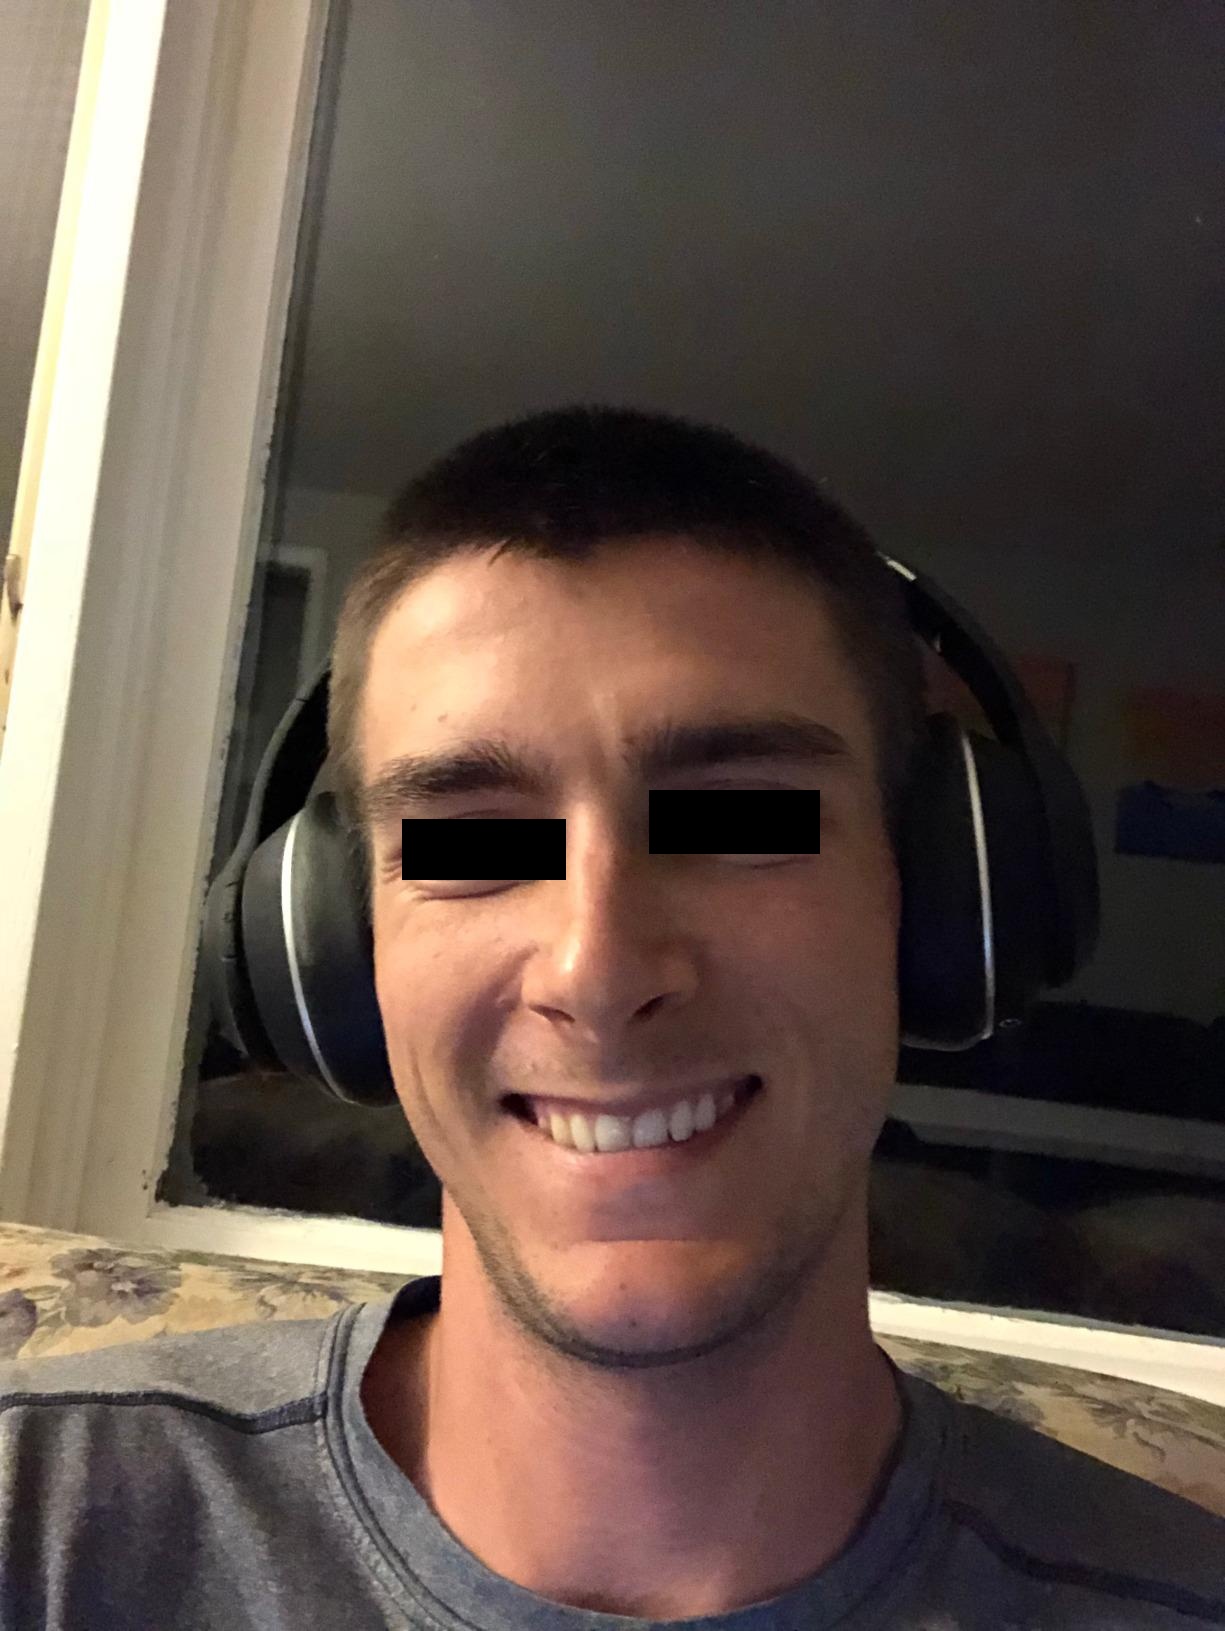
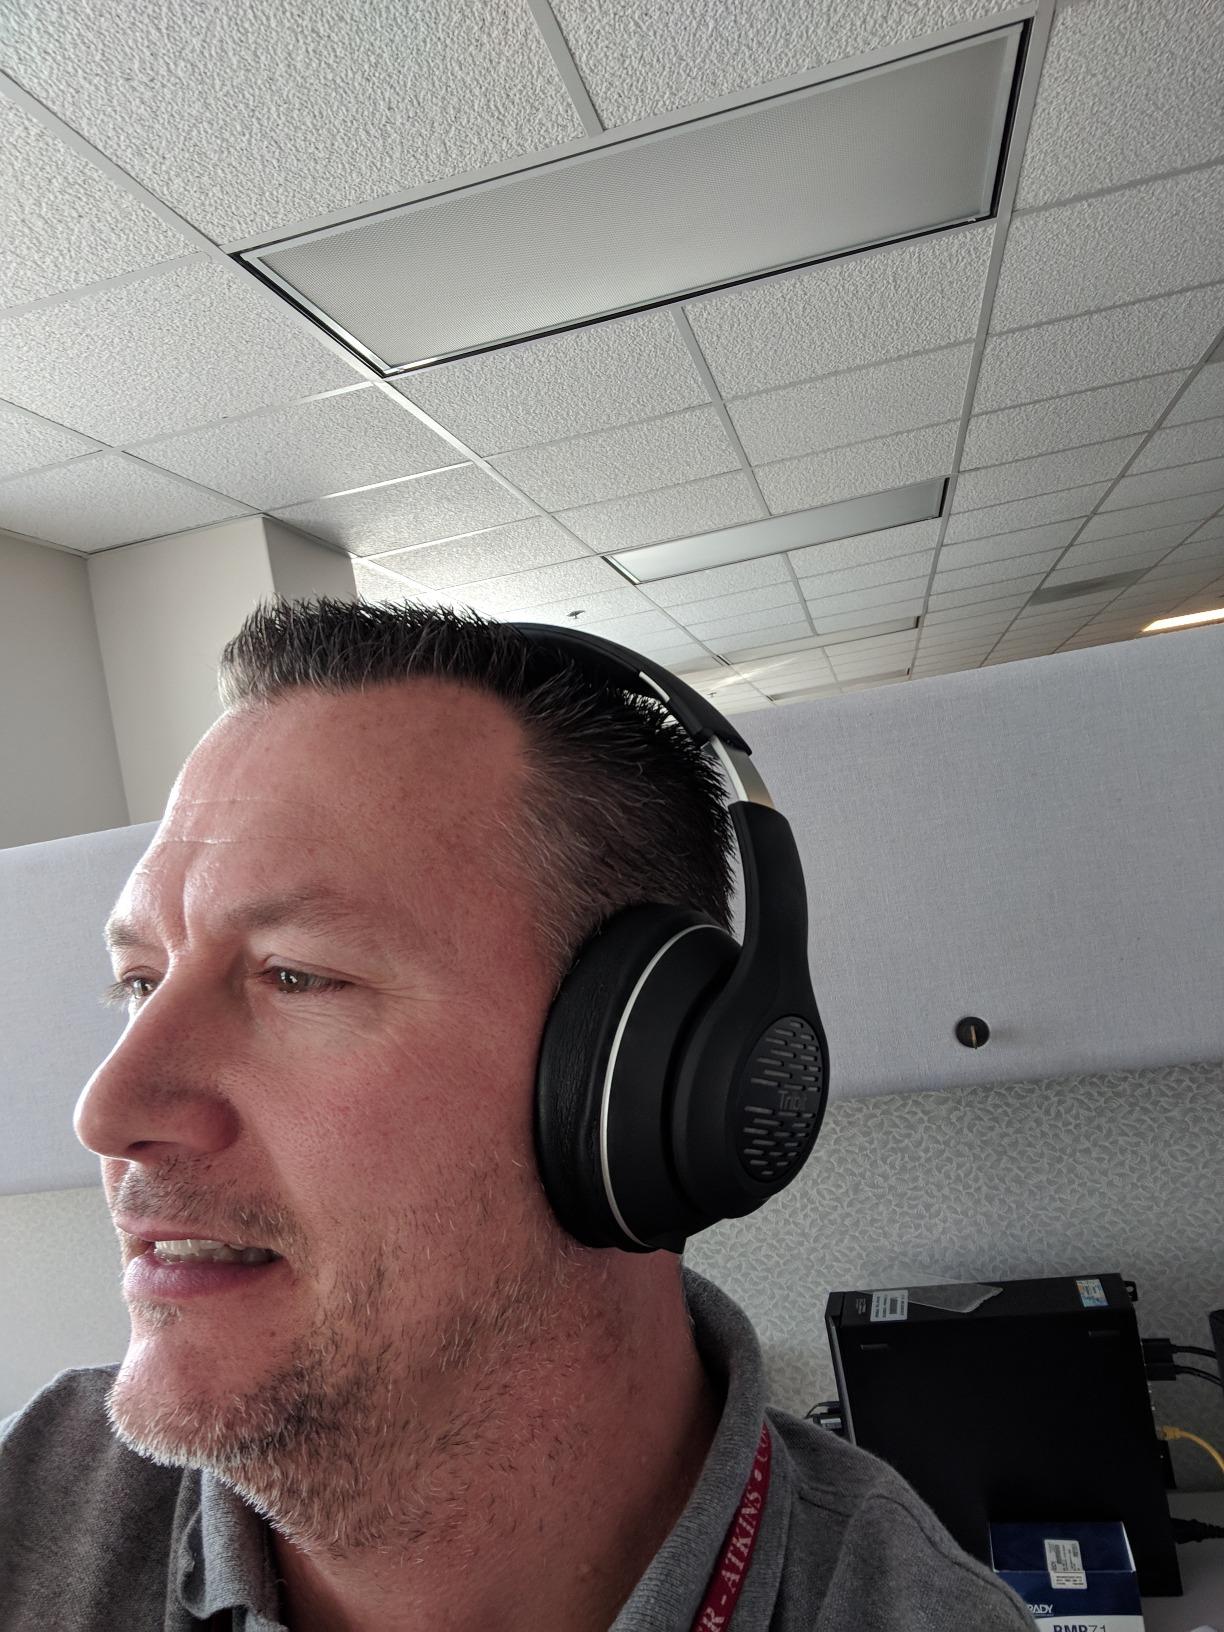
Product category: headphones
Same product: yes